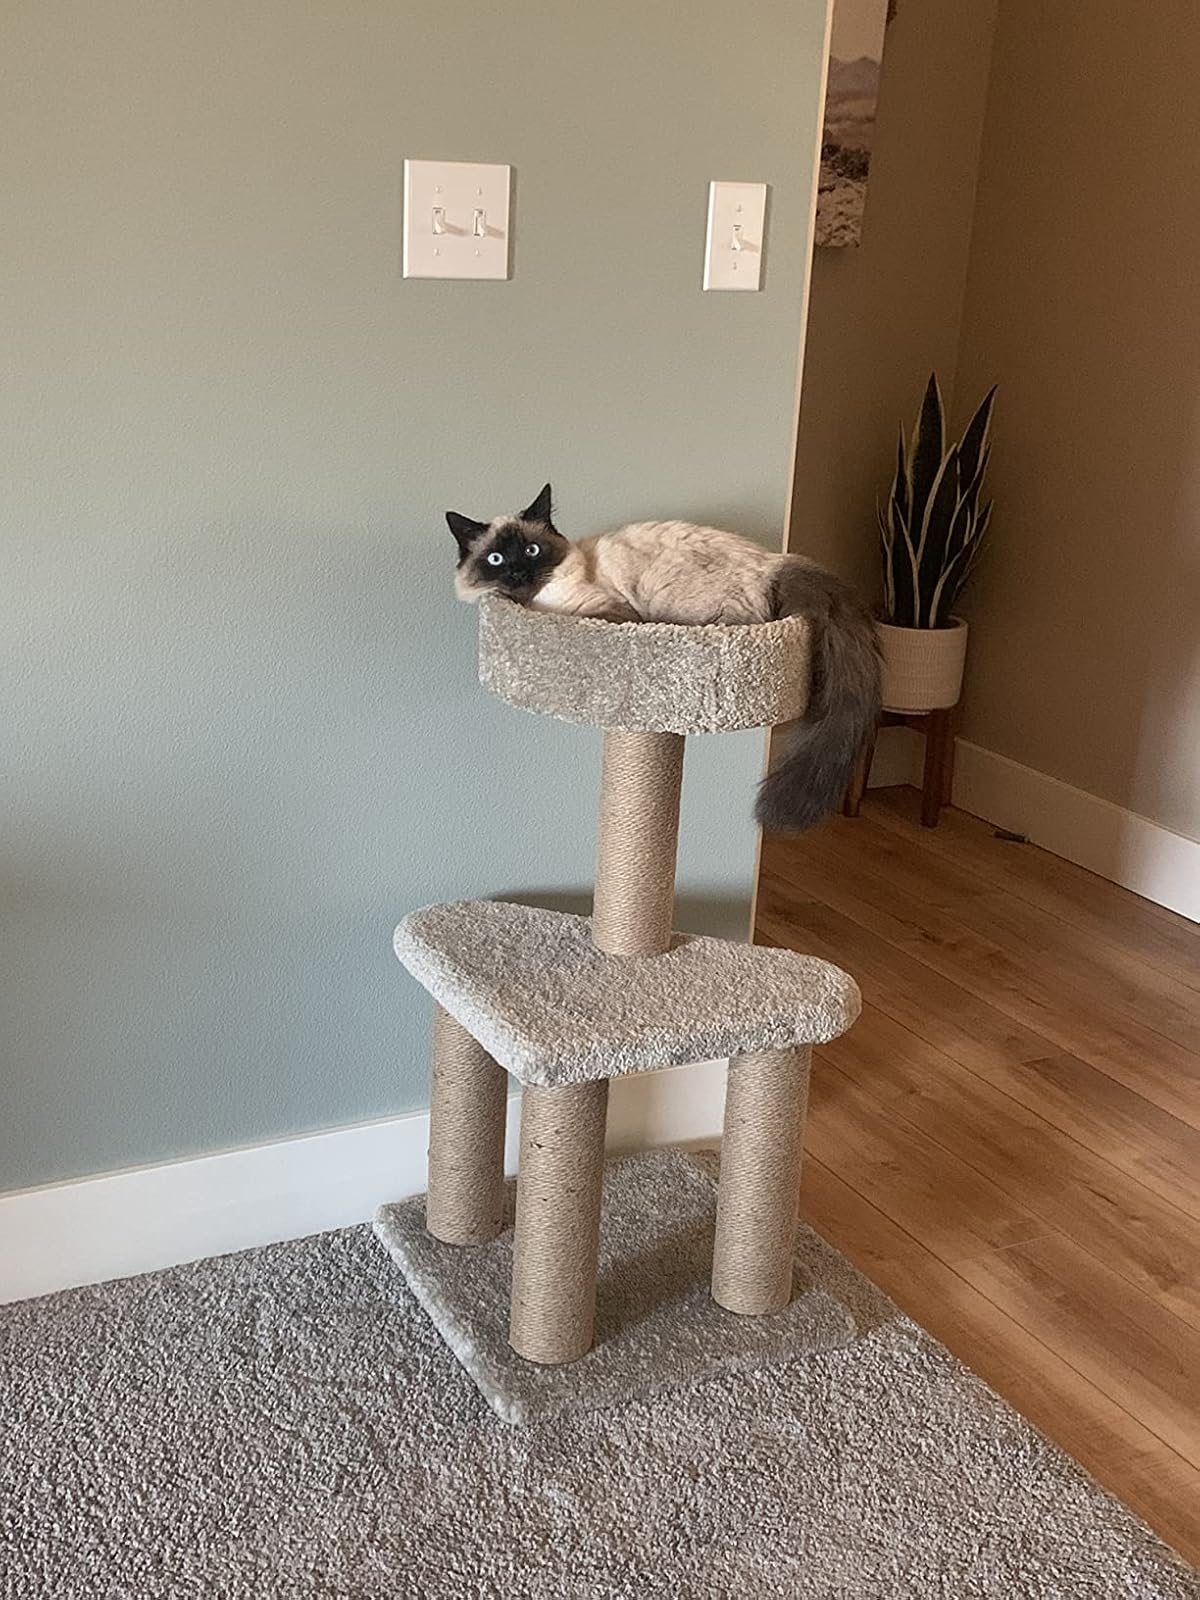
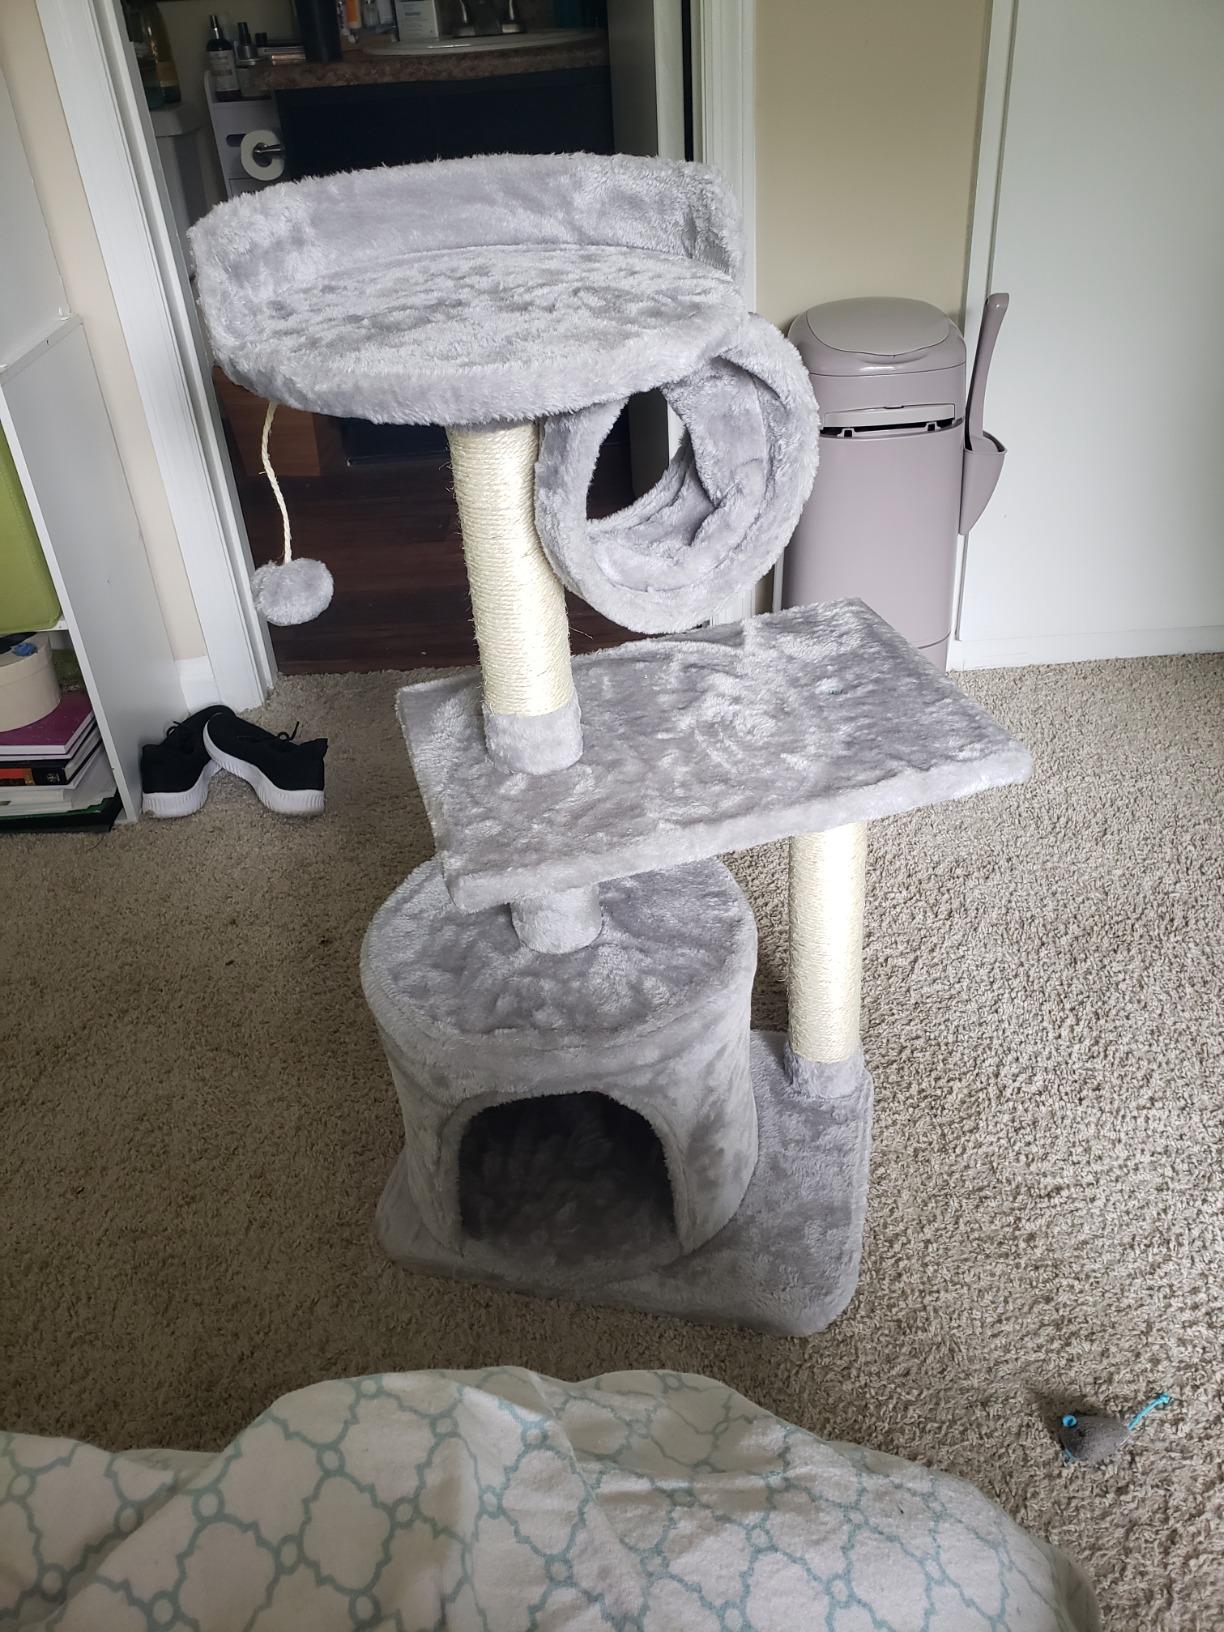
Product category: items_cat tree
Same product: no